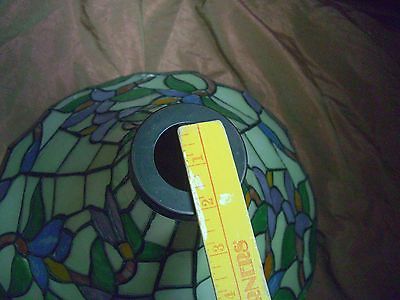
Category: lamp